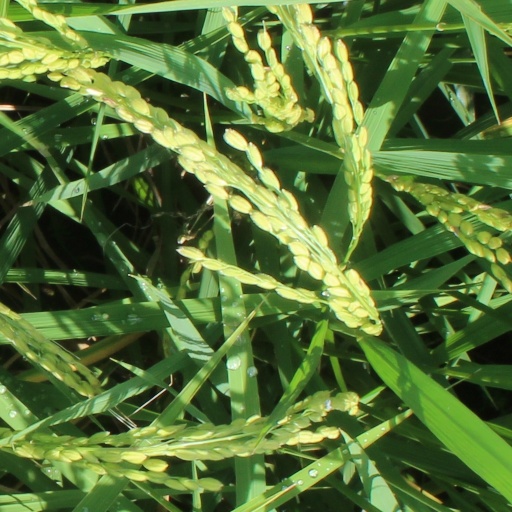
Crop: rice